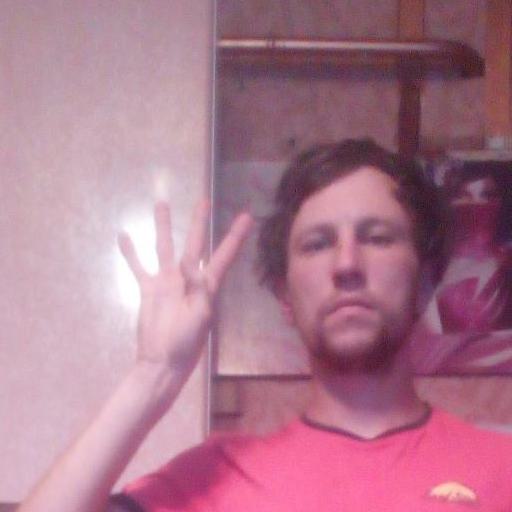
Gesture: four